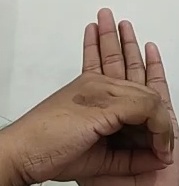
ASL sign: 0